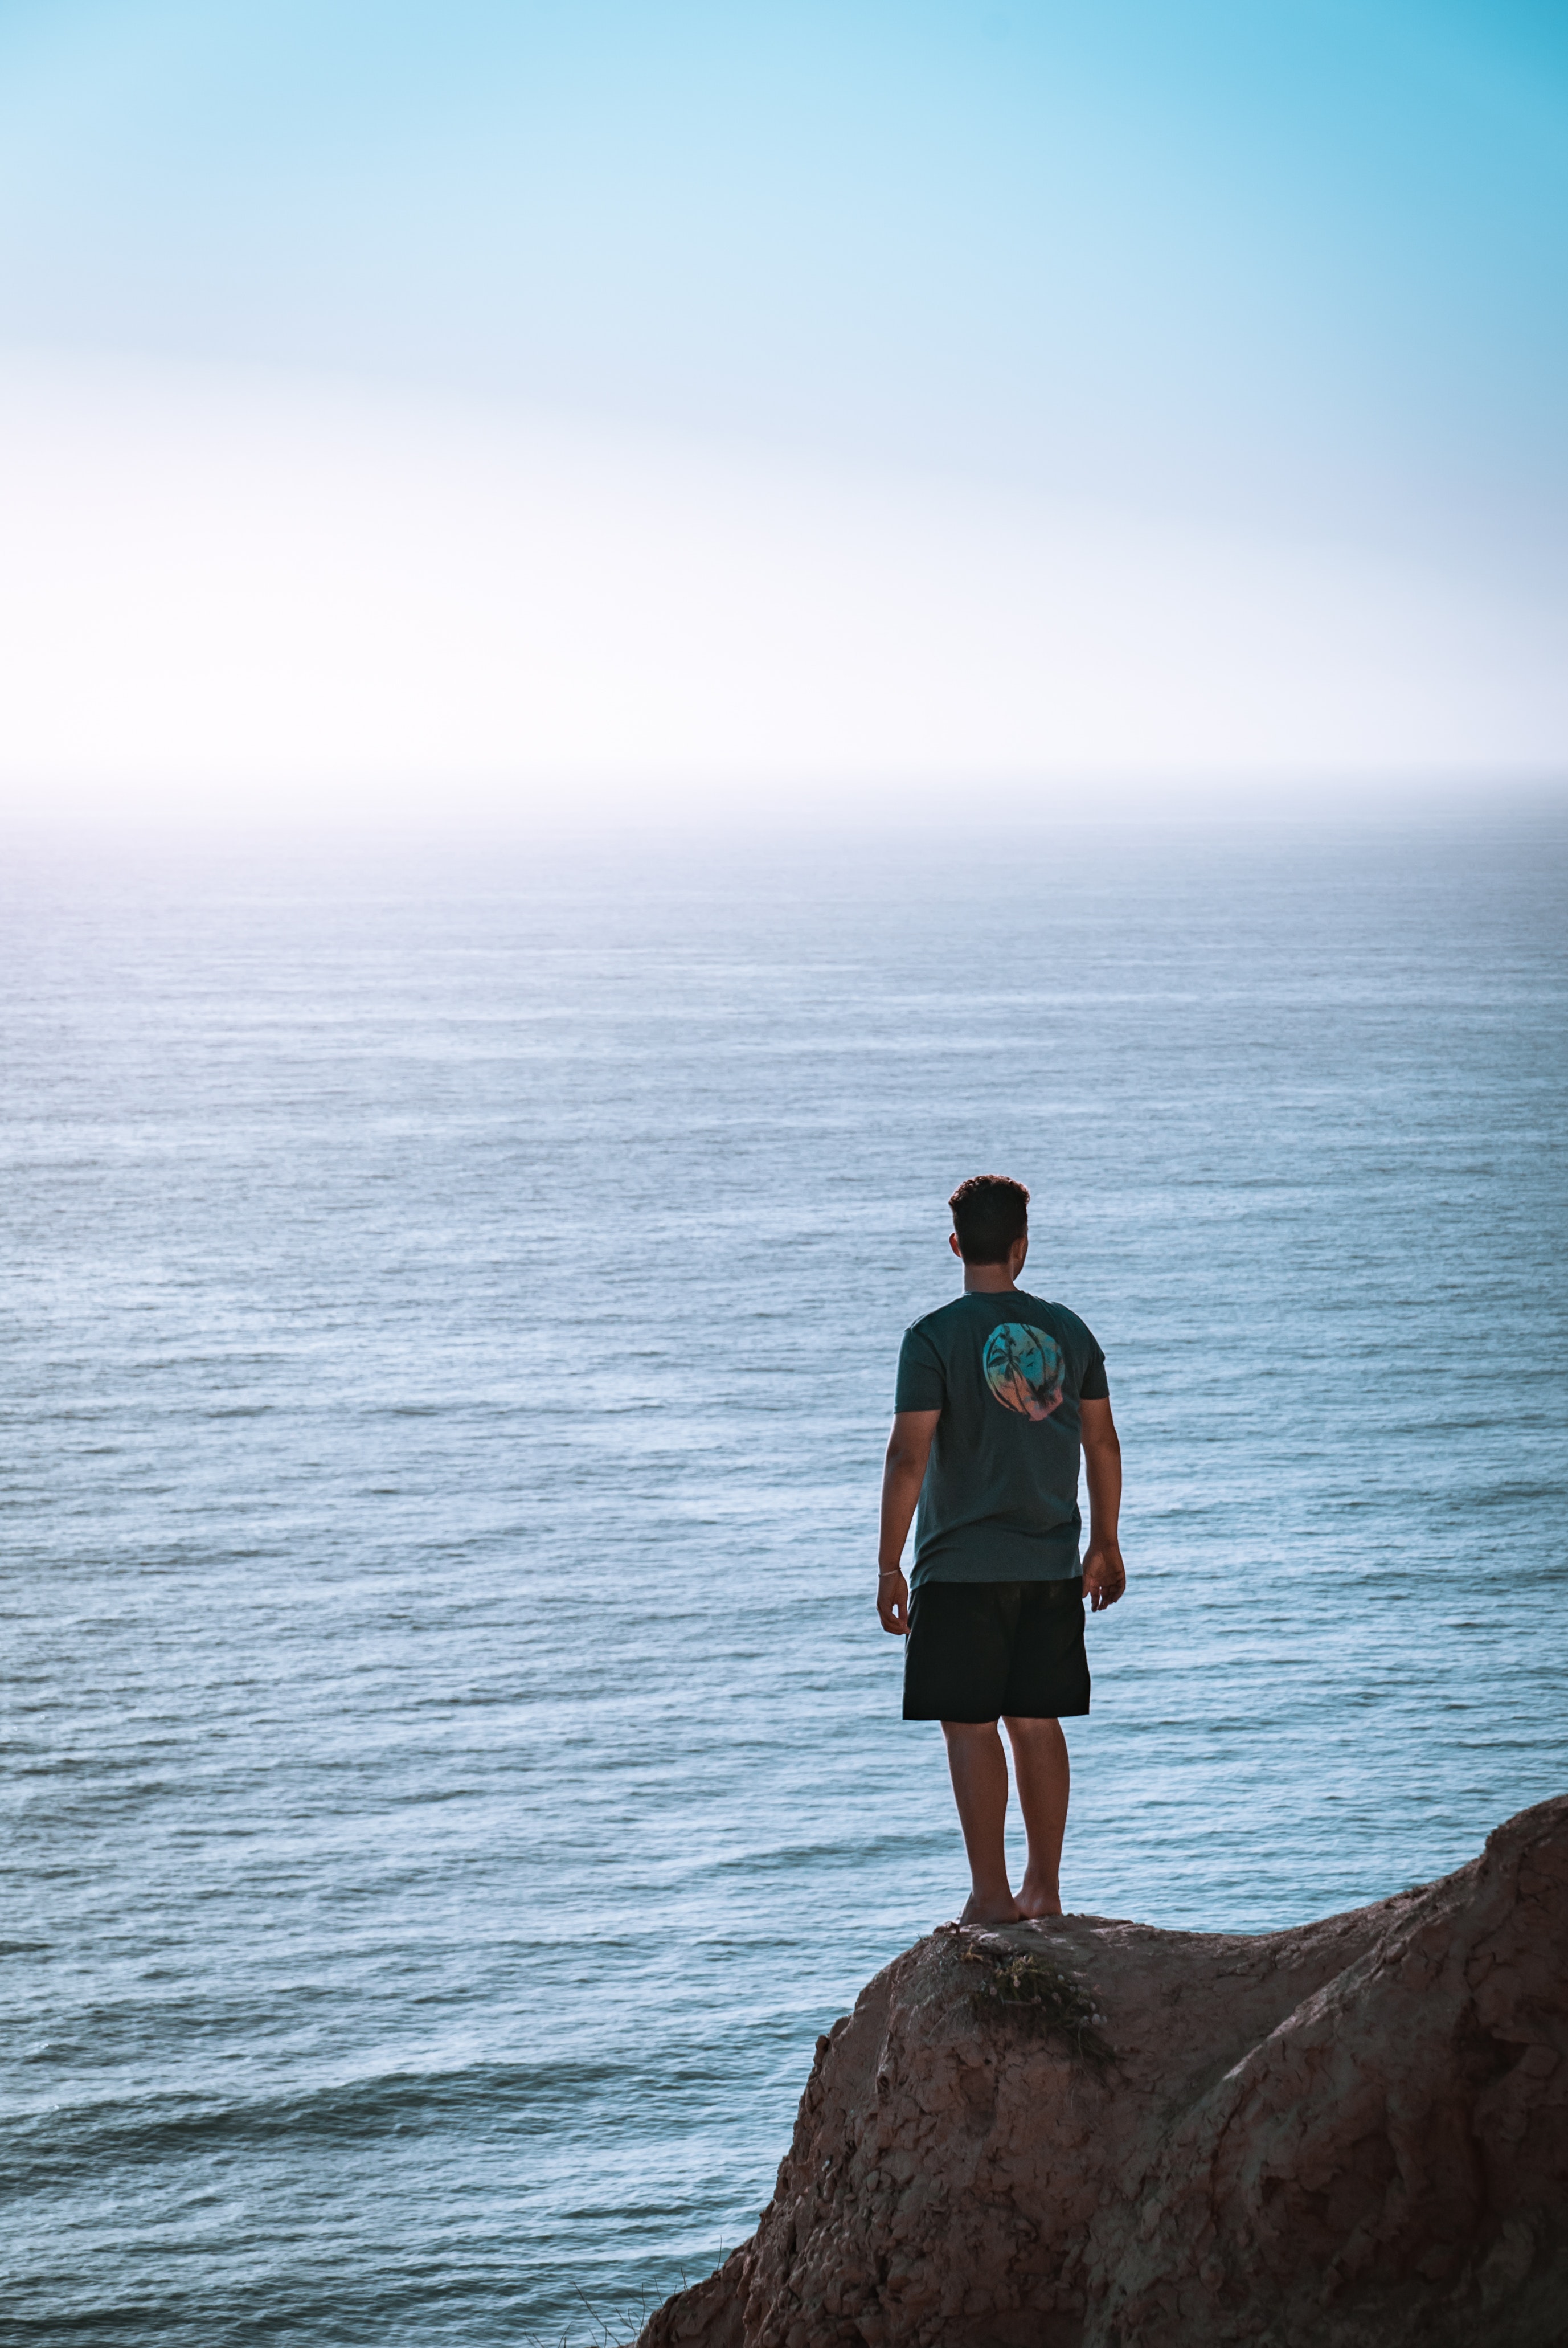
sea, horizon, ocean, sky, blue, water, vacation, beach, coast, standing, fun, summer, calm, tourism, coastal and oceanic landforms, cloud, wave, terrain, landscape, cliff, travel